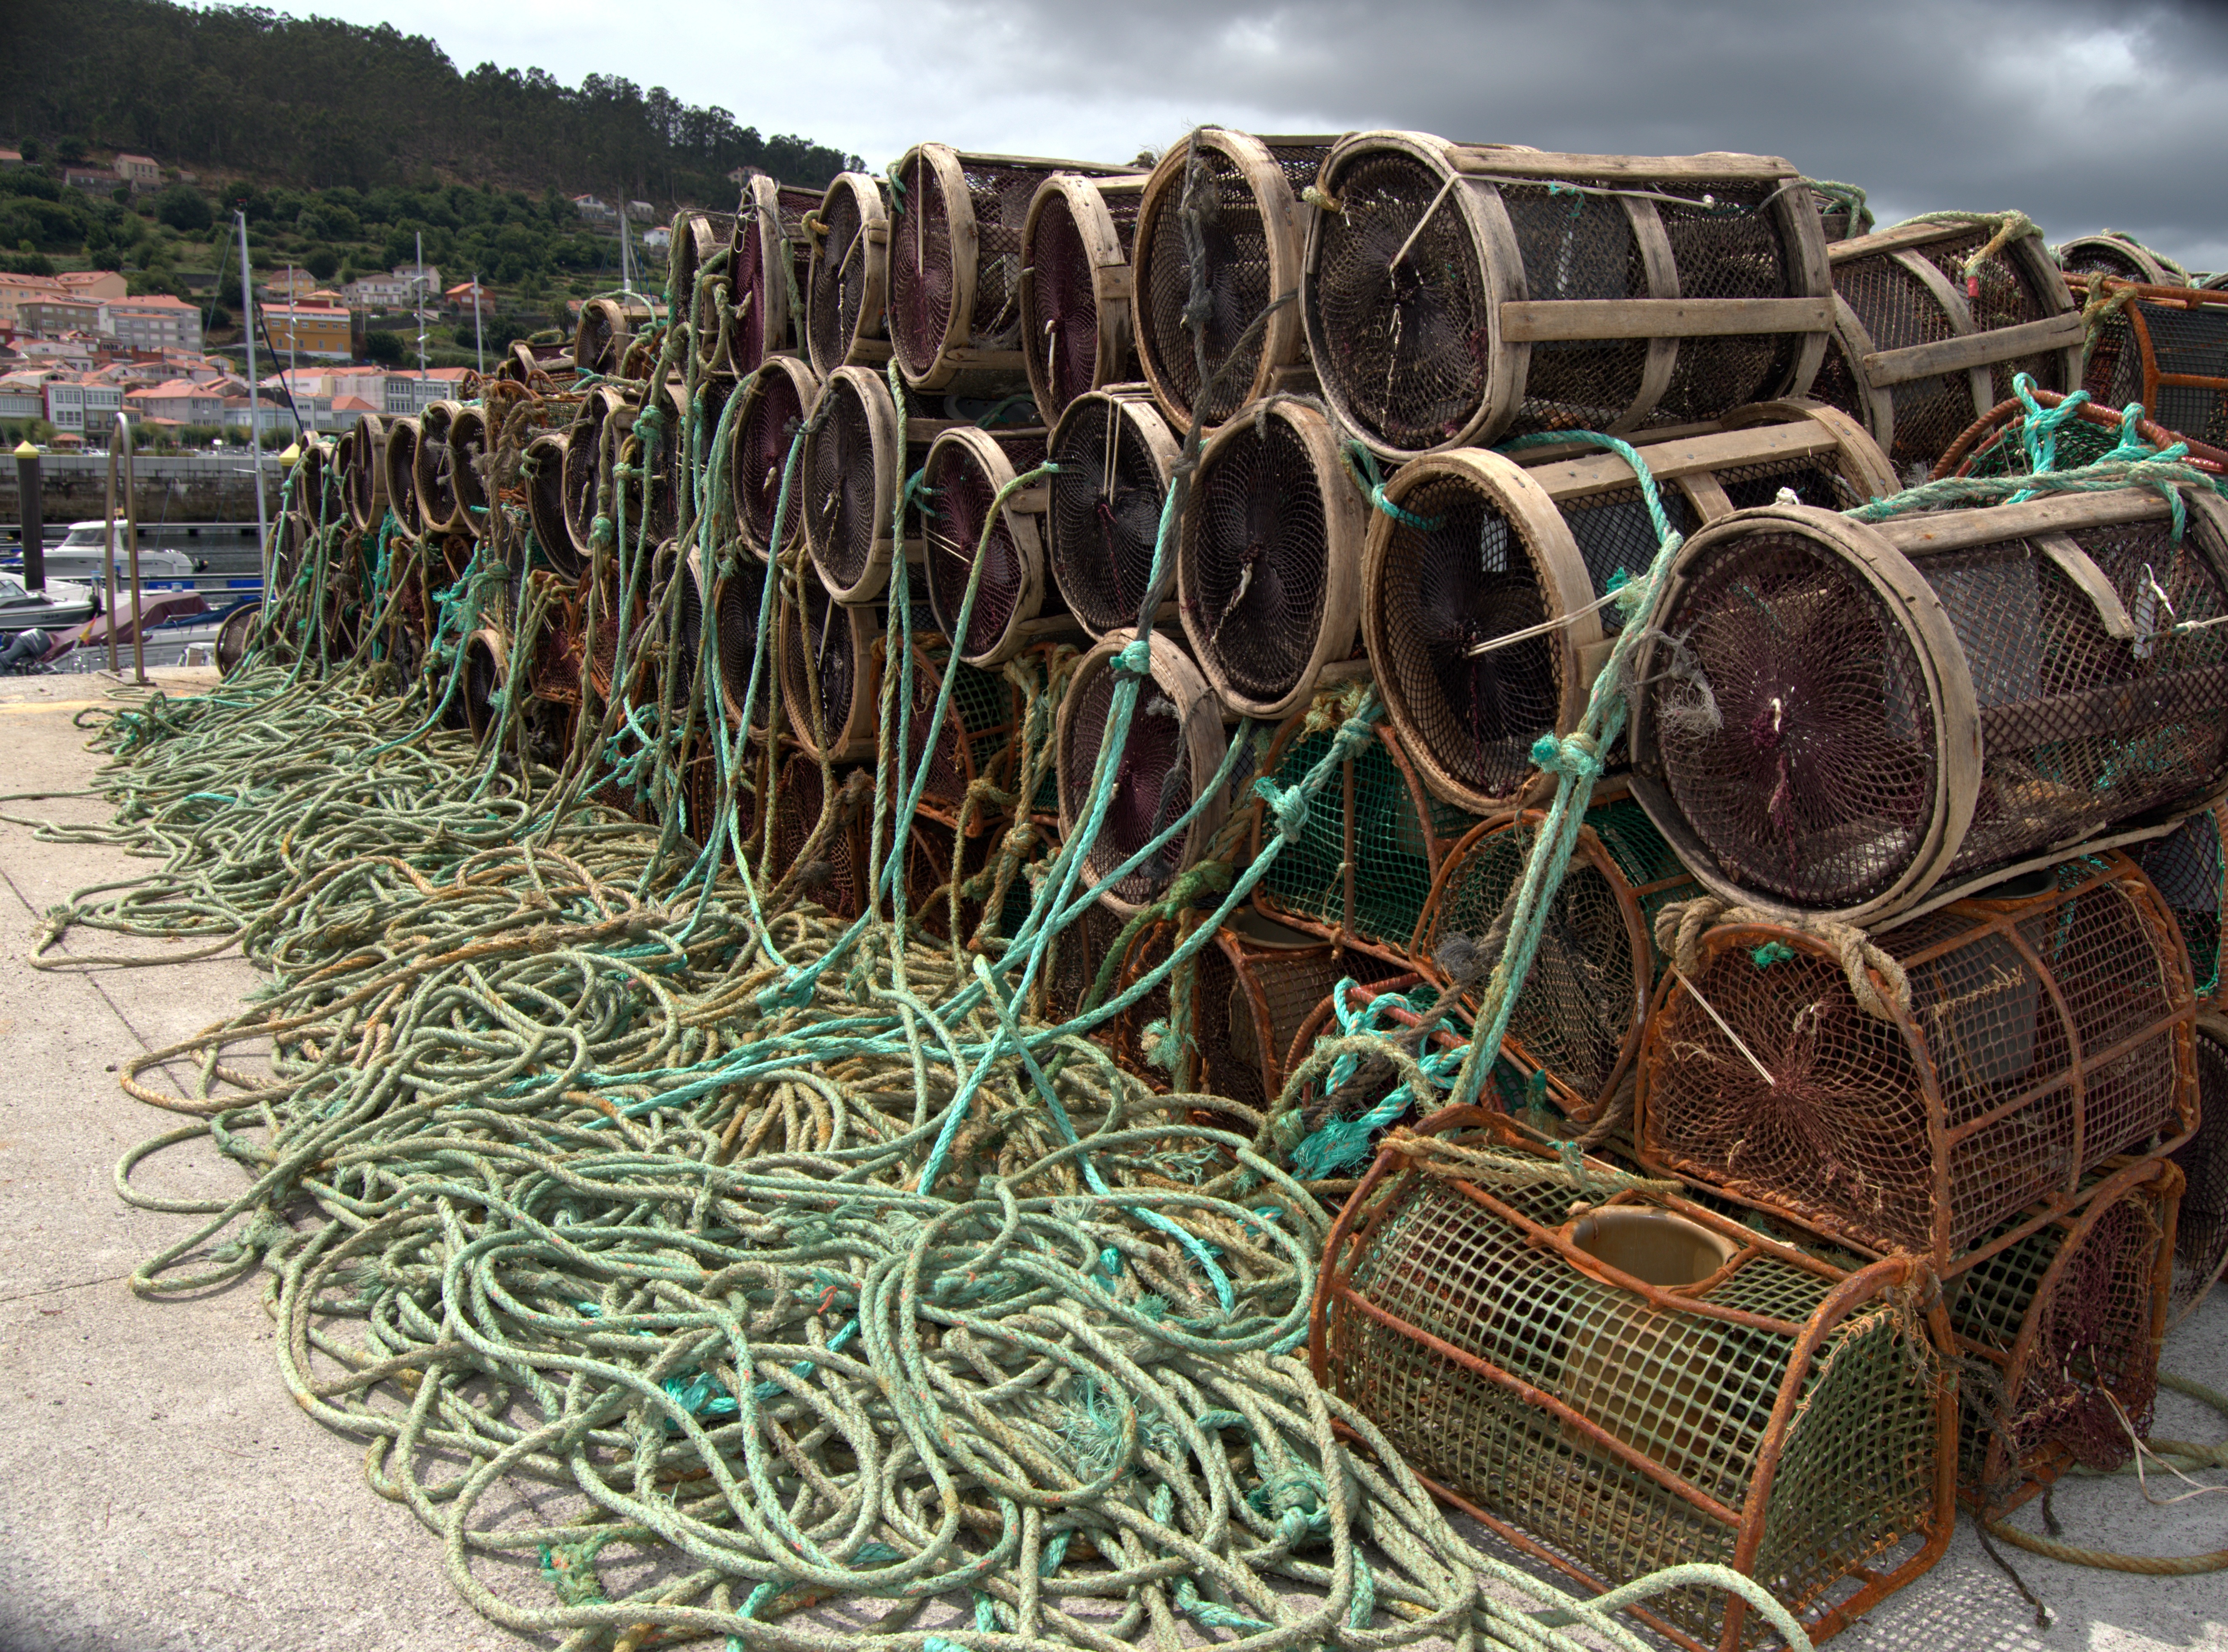
wood, crop, fishing, agriculture, waste, scrap, fishing port, man made object, creels